Financial Action Task Force blacklist

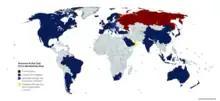
Financial Action Task Force Membership Map

According to its official website, there are 39 members of FATF (earlier 40 members, Russia's membership was suspended in Feb 2023) and two Regional Organisations (European Union and Gulf Cooperation Council), representing most financial centers around the world.